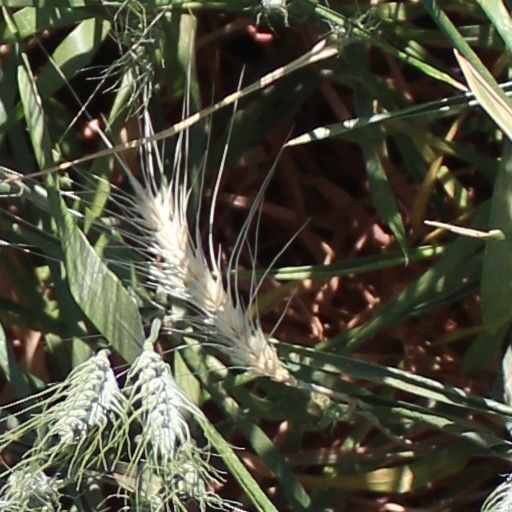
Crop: wheat